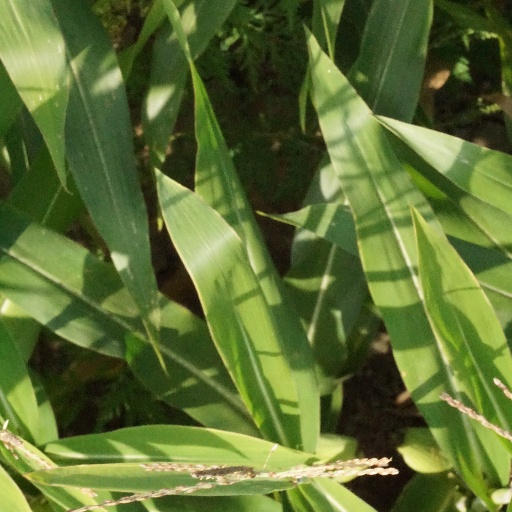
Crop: maize; corn